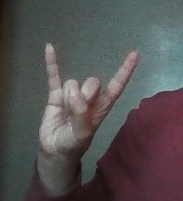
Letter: la